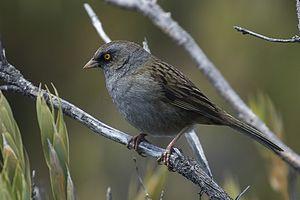
La Junco des volcans est une espèce de passereaux de la famille des Passerellidae.